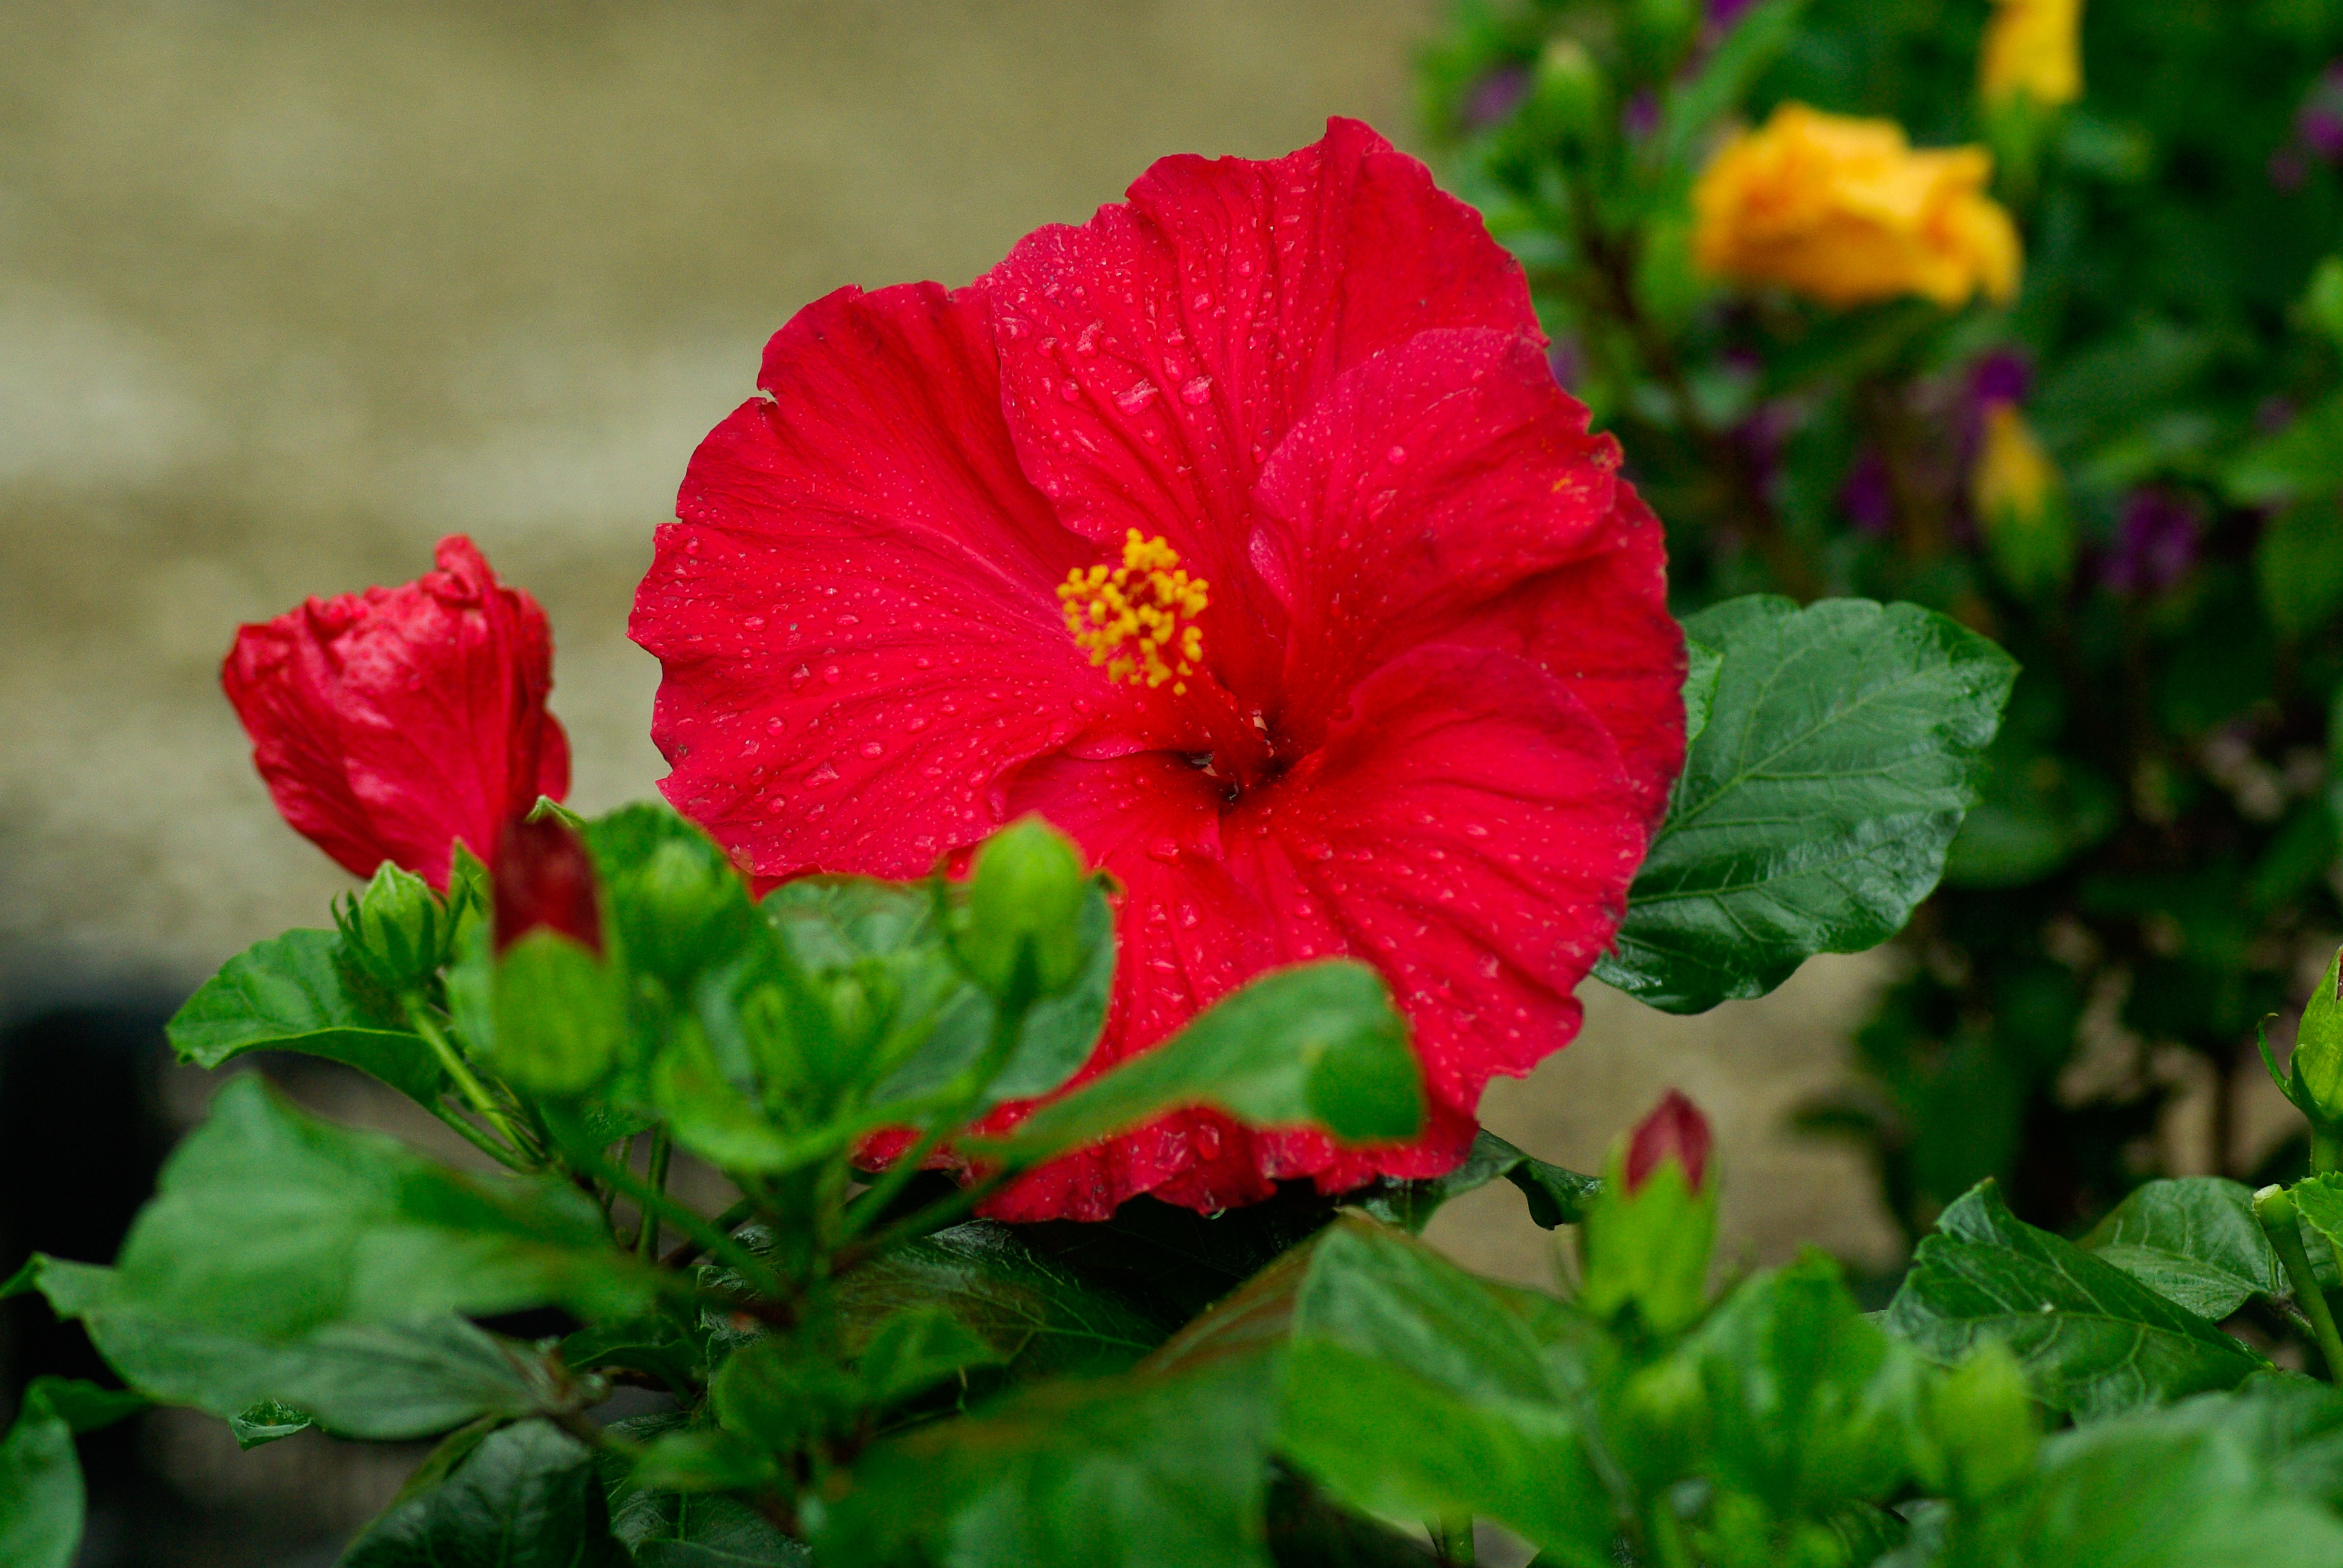
plant, flower, petal, red, flora, petals, pistil, hibiscus, malvales, drops of water, macro photography, flowering plant, chinese hibiscus, annual plant, land plant